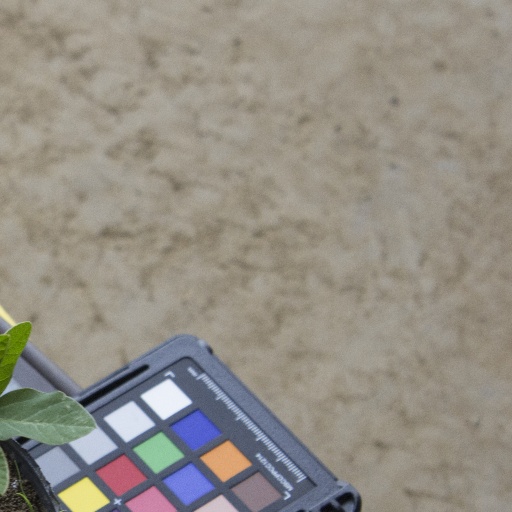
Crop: soybean